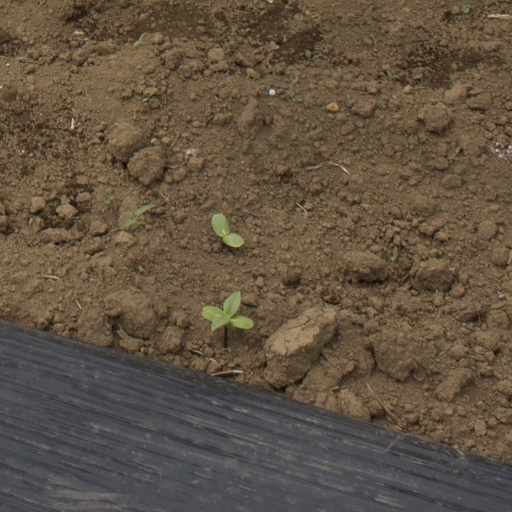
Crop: Jerusalem artichoke